Preston (UK Parliament constituency)

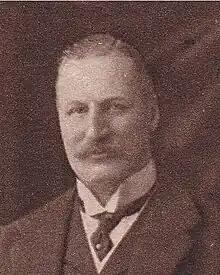
Stanley

For the general election expected to take place in 1939/1940, the following candidates had been selected;